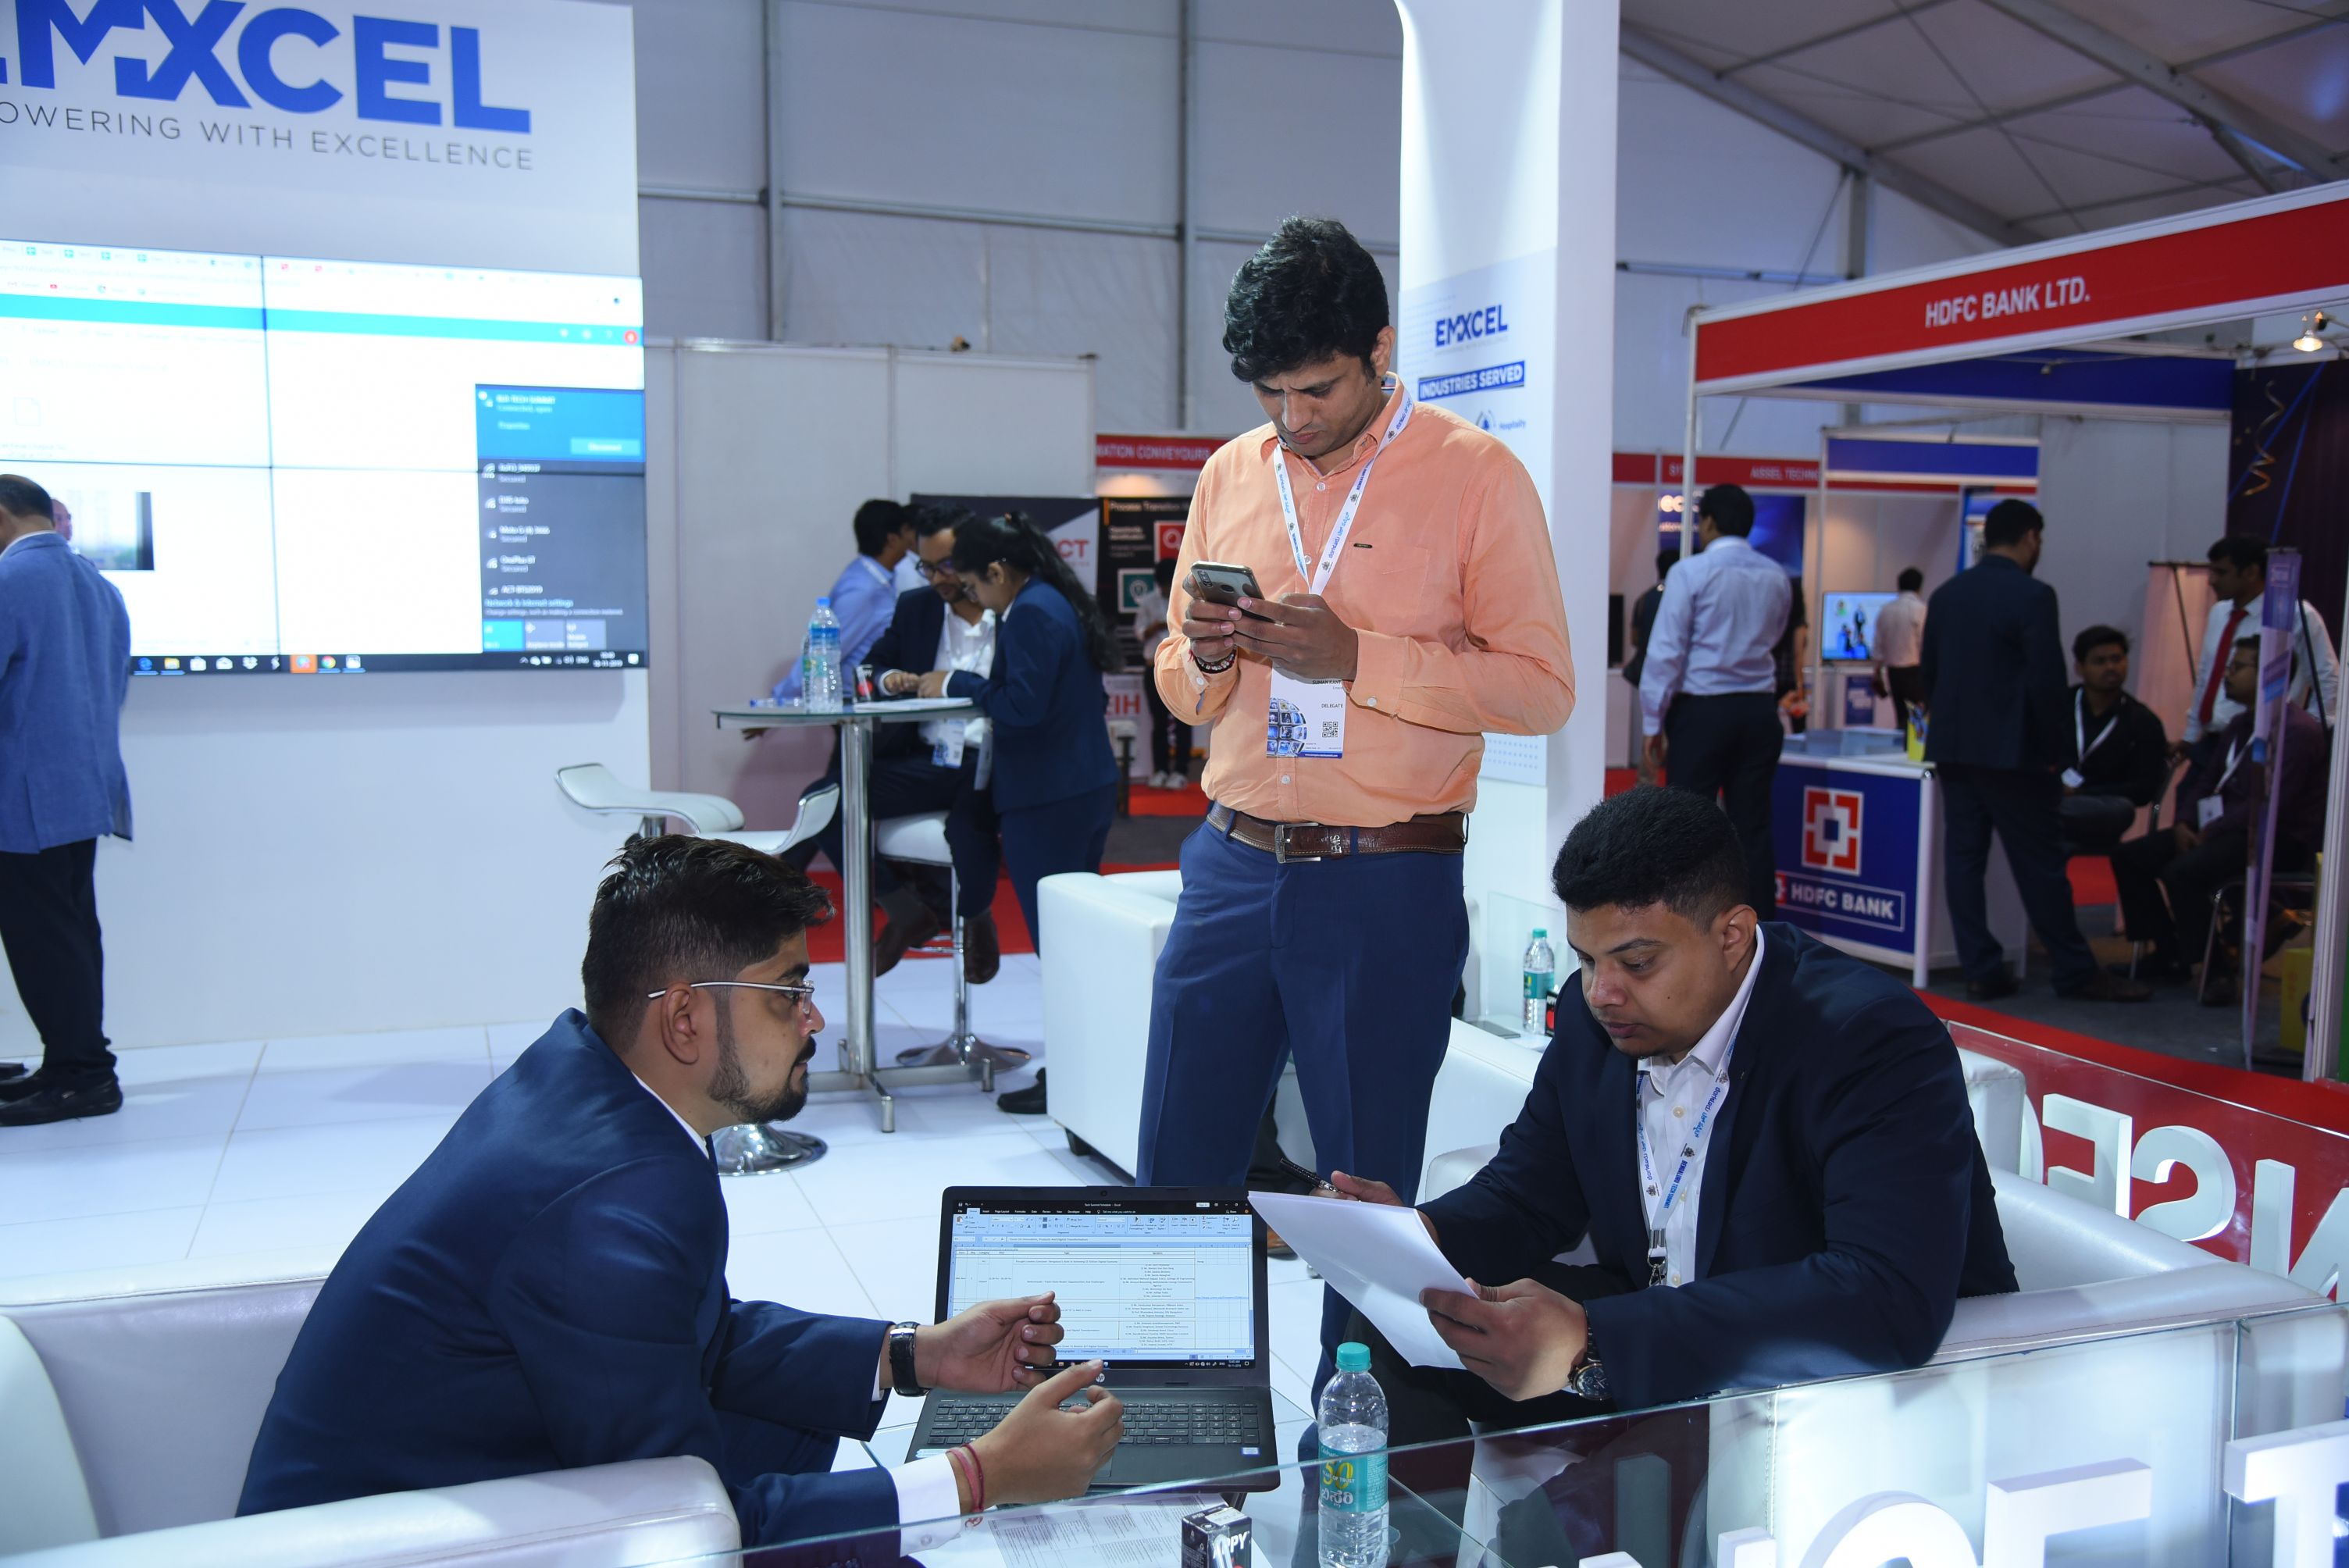
team, event, job, technology, electronic device, businessperson